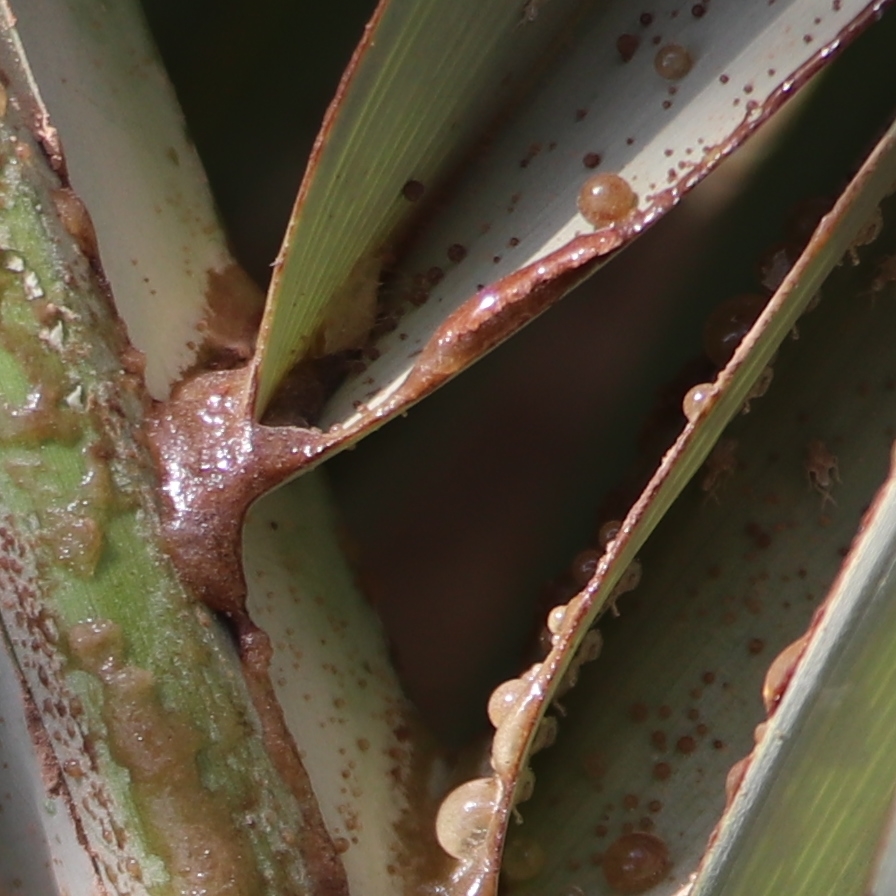
Label: Dubas